Johann Kaspar Lavater

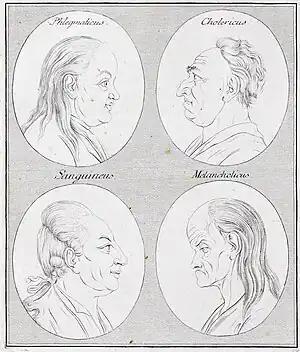
Image of woodcut from "Physiognomische Fragmente zur Beförderung der Menschenkenntnis und Menschenliebe" (1775-1778)

Lavater is most well known for his work in the field of physiognomy, "Physiognomische Fragmente zur Beförderung der Menschenkenntnis und Menschenliebe", published between 1775 and 1778. He introduced the idea that physiognomy related to the specific character traits of individuals, rather than general types.